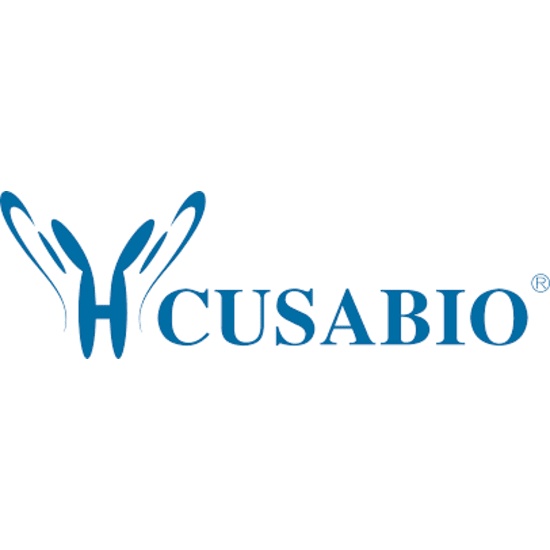
Acetyl-Histone H2B (Lys23) Antibody
Aliases : HIST1H2BA; TSH2B; Histone H2B type 1-A; Histone H2B, testis; Testis-specific histone H2B; HIST1H2BB; H2BFF; Histone H2B type 1-B; Histone H2B.1; Histone H2B.f; H2B/f; HIST1H2BC; H2BFL; HIST1H2BE; H2BFH; HIST1H2BF; H2BFG; HIST1H2BG; H2BFA; HIST1H2BI; H2BFK Antibody Type : Polyclonal Antibody Antigen Species : Human Uniprot ID : Q96A08/P33778/P62807 Antigen : Synthetic Peptide Host Species : Rabbit Species Reactivity : Human, Mouse, Rat Tested Applications : WB, ELISA; WB:1:500-1:1000, ELISA:1:20000 Clonality : Polyclonal Isotype : IgG Purification Method : Affinity chromatography Conjugate : Non-conjugated Buffer : PBS, 0.02% sodium azide, 50% glycerol, pH 7.4. Form : Liquid Stroage : Upon receipt, store at -20°C or -80°C. Avoid repeated freeze. Target Name : HIST1H2BA/HIST1H2BB/HIST1H2BC Research Area : Epigenetics and Nuclear Signaling
Brand: Cusabio
Category: Business & Industrial > Science & Laboratory > Biochemicals